Mother of vinegar

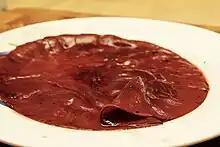
Mother of vinegar that is composed of "Acetobacter"

There are also many other bacterial genera that are in mother of vinegar. Polymerase Chain Reaction Denaturing Gradient Gel Electrophoresis (PCR-DGGE) was used to detect the bacterial components and genera in vinegar. These groups include: "Acetobacter, Acidomonas, Ameyamaea, Asaia, Gluconacetobacter, Gluconobacter, Granulibacter, Komagataeibacter, Kozakia, Neoasaia, Saccharibacter, Swaminathania, and Tanticharoenia." These bacteria are normally gram-negative or gram-variable and have polar flagella. They also need an aerobic environment to grow and prefer an environment with a pH of 5–6.5 but can survive in pH of 3–4. They are non-spore forming bacteria. These bacteria are difficult to find in spontaneous fermentation. This is because they are in competition with other microbial groups during the time the mother of vinegar is in the viable but not culturable (VBNC) state. The genera, "Gluconacetobacter" and "Komagataeibacter" produce high levels of bacterial cellulose, which is what mother of vinegar is composed of.